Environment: real
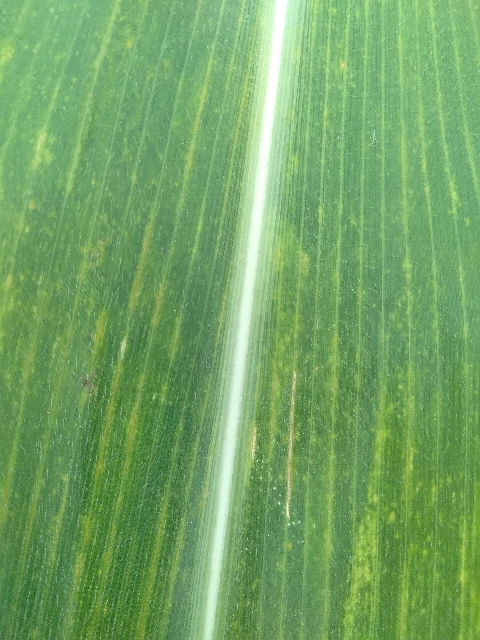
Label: lethal_necrosis